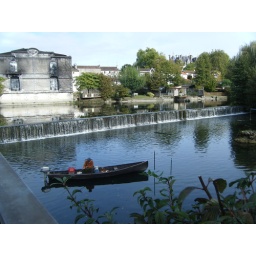
Fisherman in boat near lock with weir in background. Note dog in boat who noticed me.